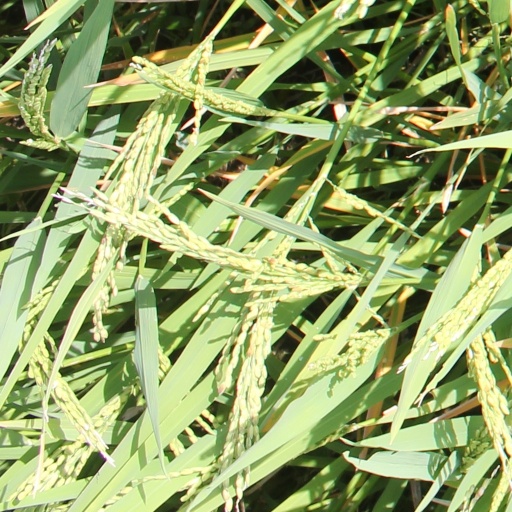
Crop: rice